Diana Bulimar

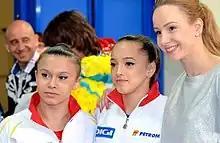
Bulimar (left) at the 2014 European Championships with Larisa Iordache (centre) and Sandra Izbașa (right)

Bulimar's first competition back was the Doha World Cup. She finished in fourth on beam with a 13.650, and she won silver on floor behind teammate Larisa Iordache with a 14.300. She competed at a friendly meet against Belgium and France where she won gold with the team and silver in the all-around.